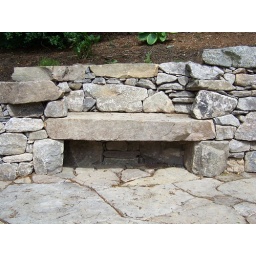
bench of Tennessee field stone, set in Doggett Mountain field stone retaining wall. Patio of Tennessee field stone.